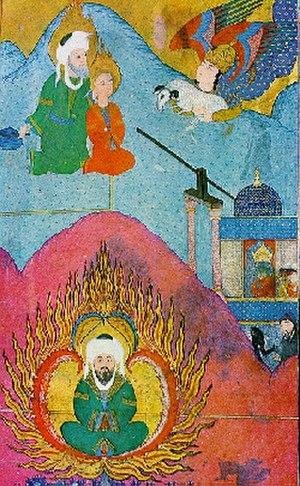
Le manuscrit turc des Zubdat al-Tawarikh deLuqman-i-Ashuri contient un abrégé d'histoire biblique et politique allant de la création du monde, des textes sur les prophètes et sur l'histoire turque jusqu'au règne du sultan Mourad III. Image supérieure
Abraham est le principal patriarche des religions juive, chrétienne et musulmane. Il est la figure centrale du Livre de la Genèse. Abraham fait partie des premiers patriarches de la Bible. Initiateur du monothéisme, il est l'aïeul du judaïsme, du christianisme et de l'islam.
La ligature d'Isaac, aussi connu sous le nom de sacrifice d'Isaac ou sacrifice d'Abraham, est un épisode biblique de la Genèse, dans lequel Dieu demande à Abraham de lui offrir son fils Isaac en holocauste sur le Mont Moriah.